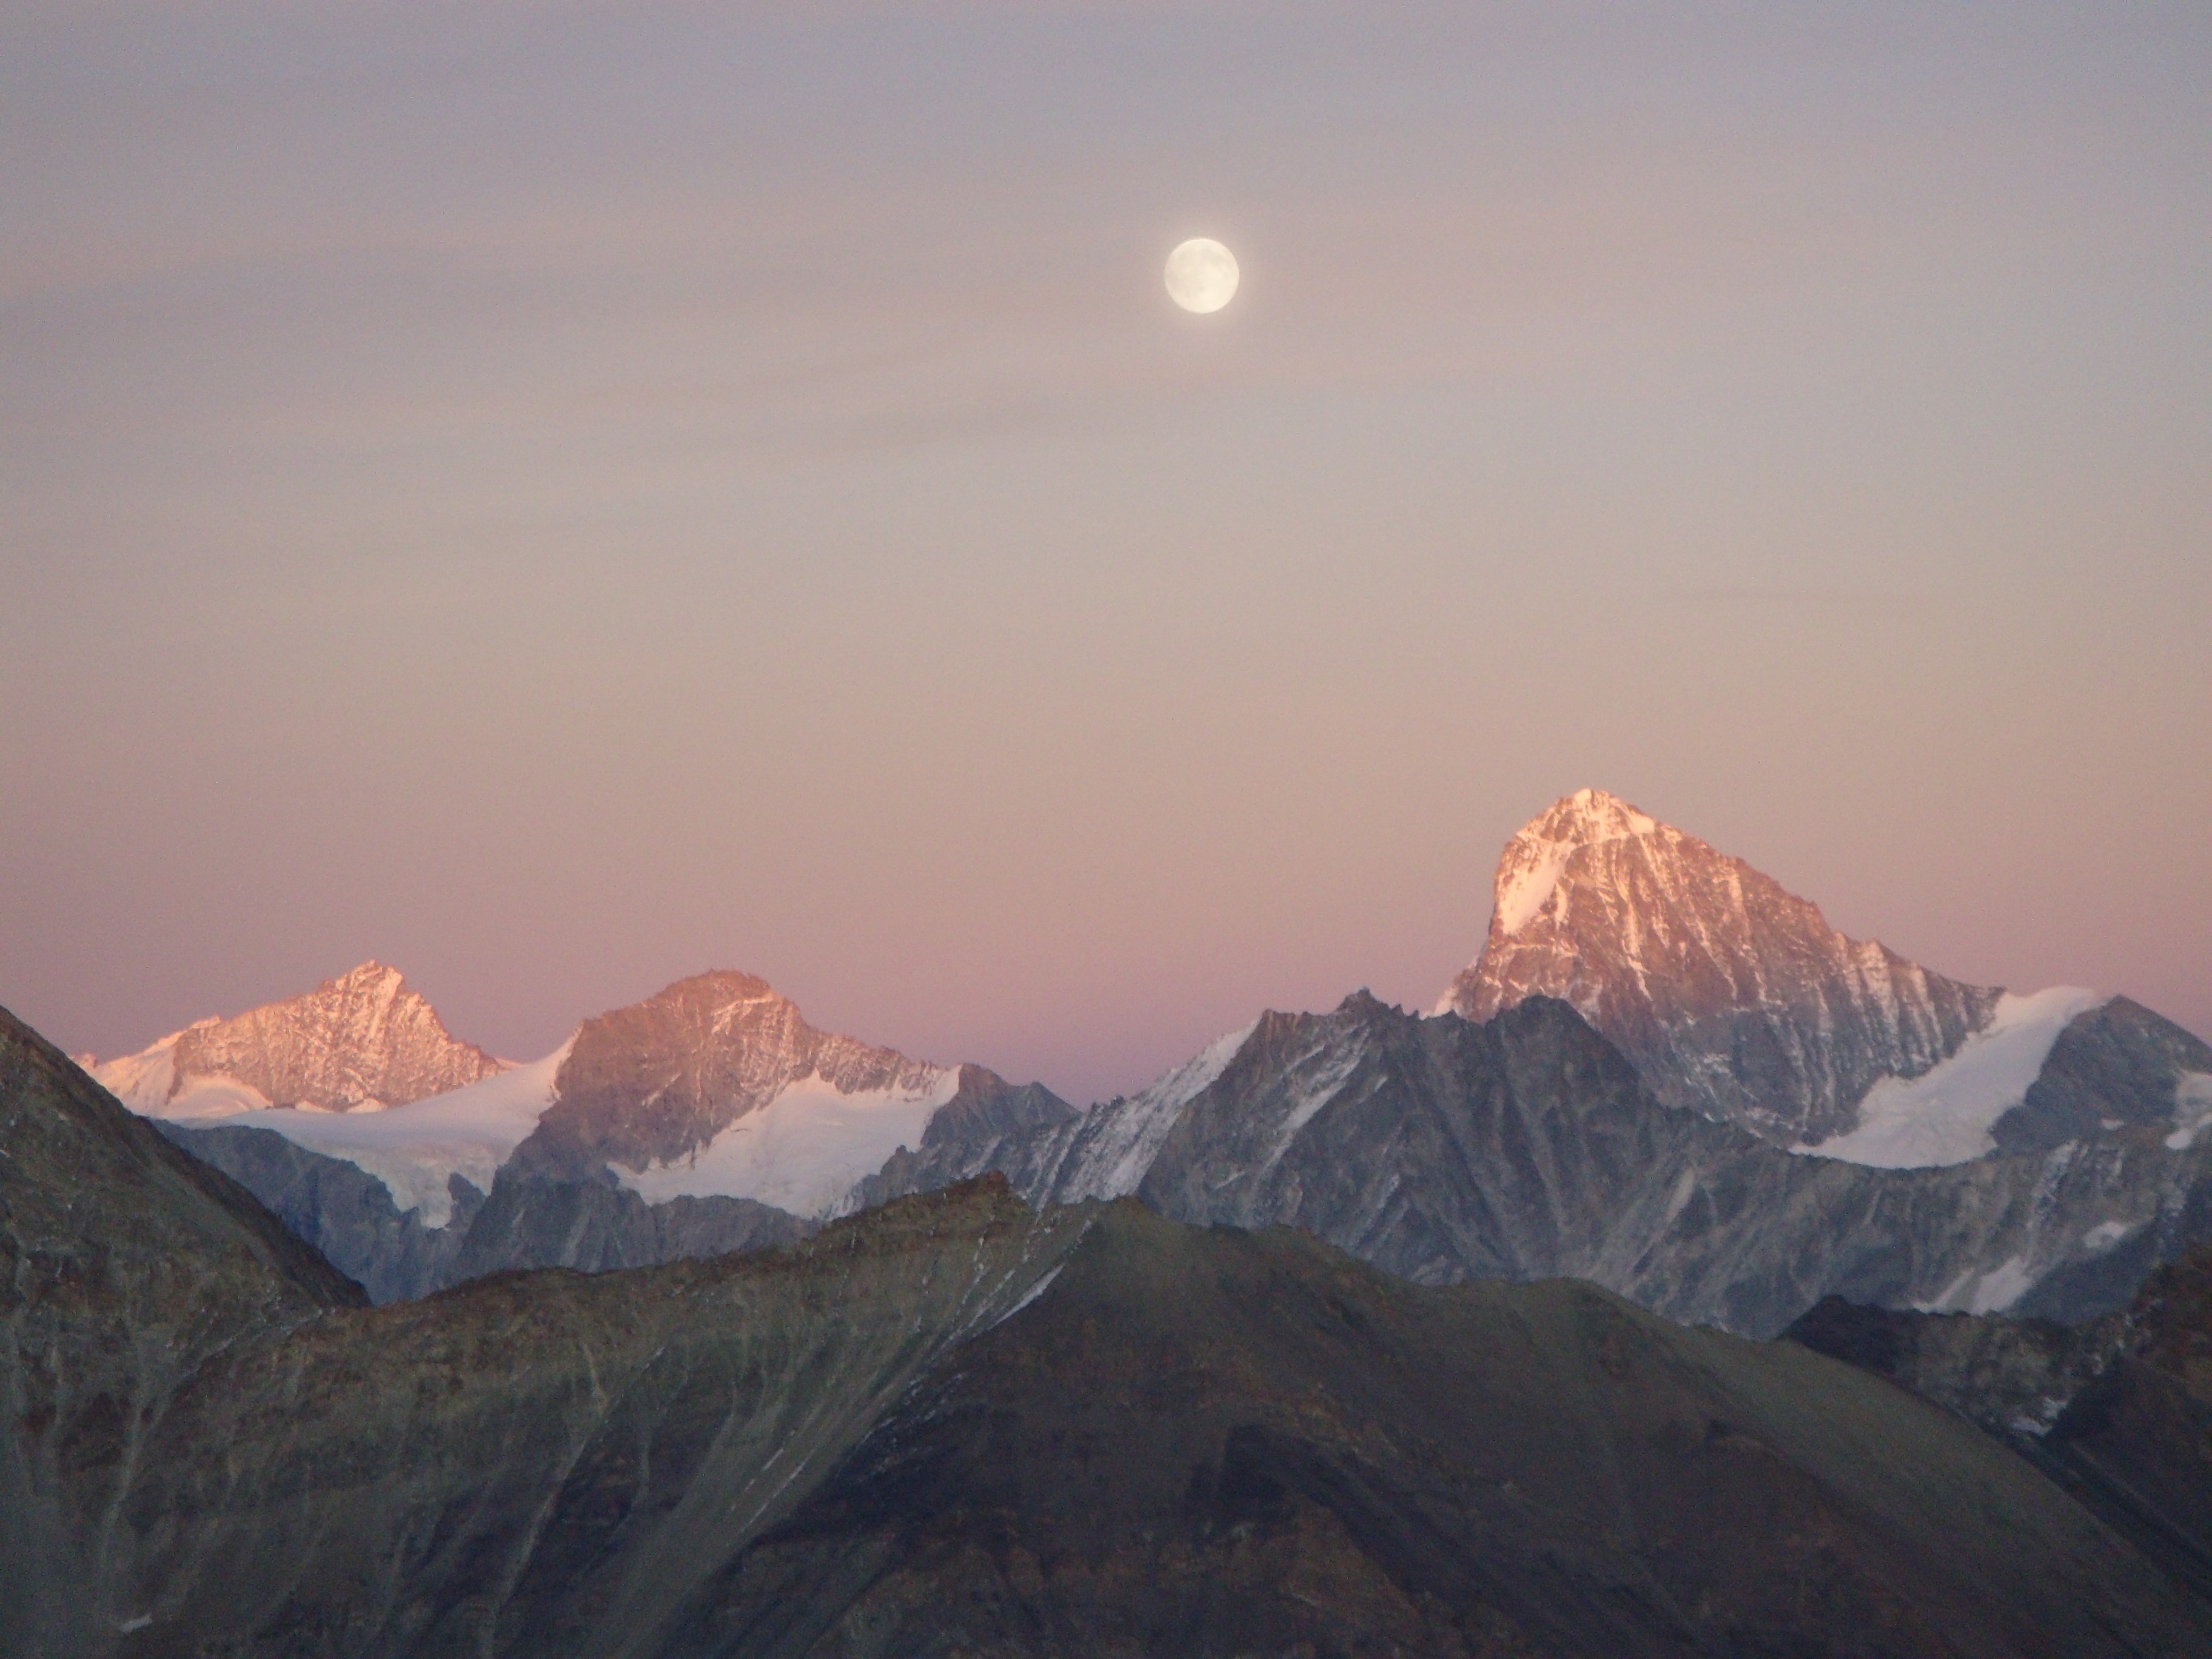
nature, mountain, snow, sky, sunrise, sunset, sunlight, morning, dawn, valley, mountain range, twilight, moon, full moon, summit, lights, full, alps, plateau, landform, white tooth, geographical feature, atmospheric phenomenon, mountainous landforms